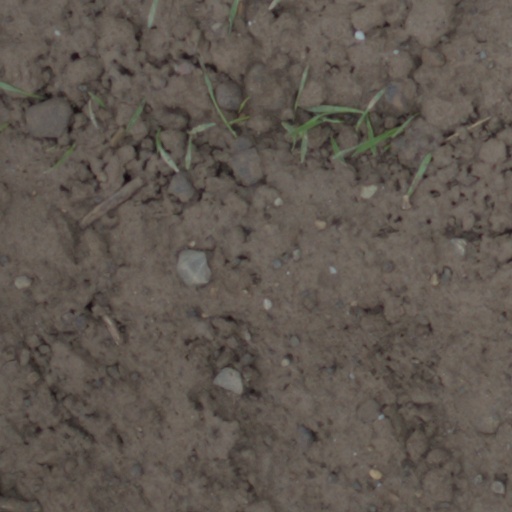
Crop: wheat